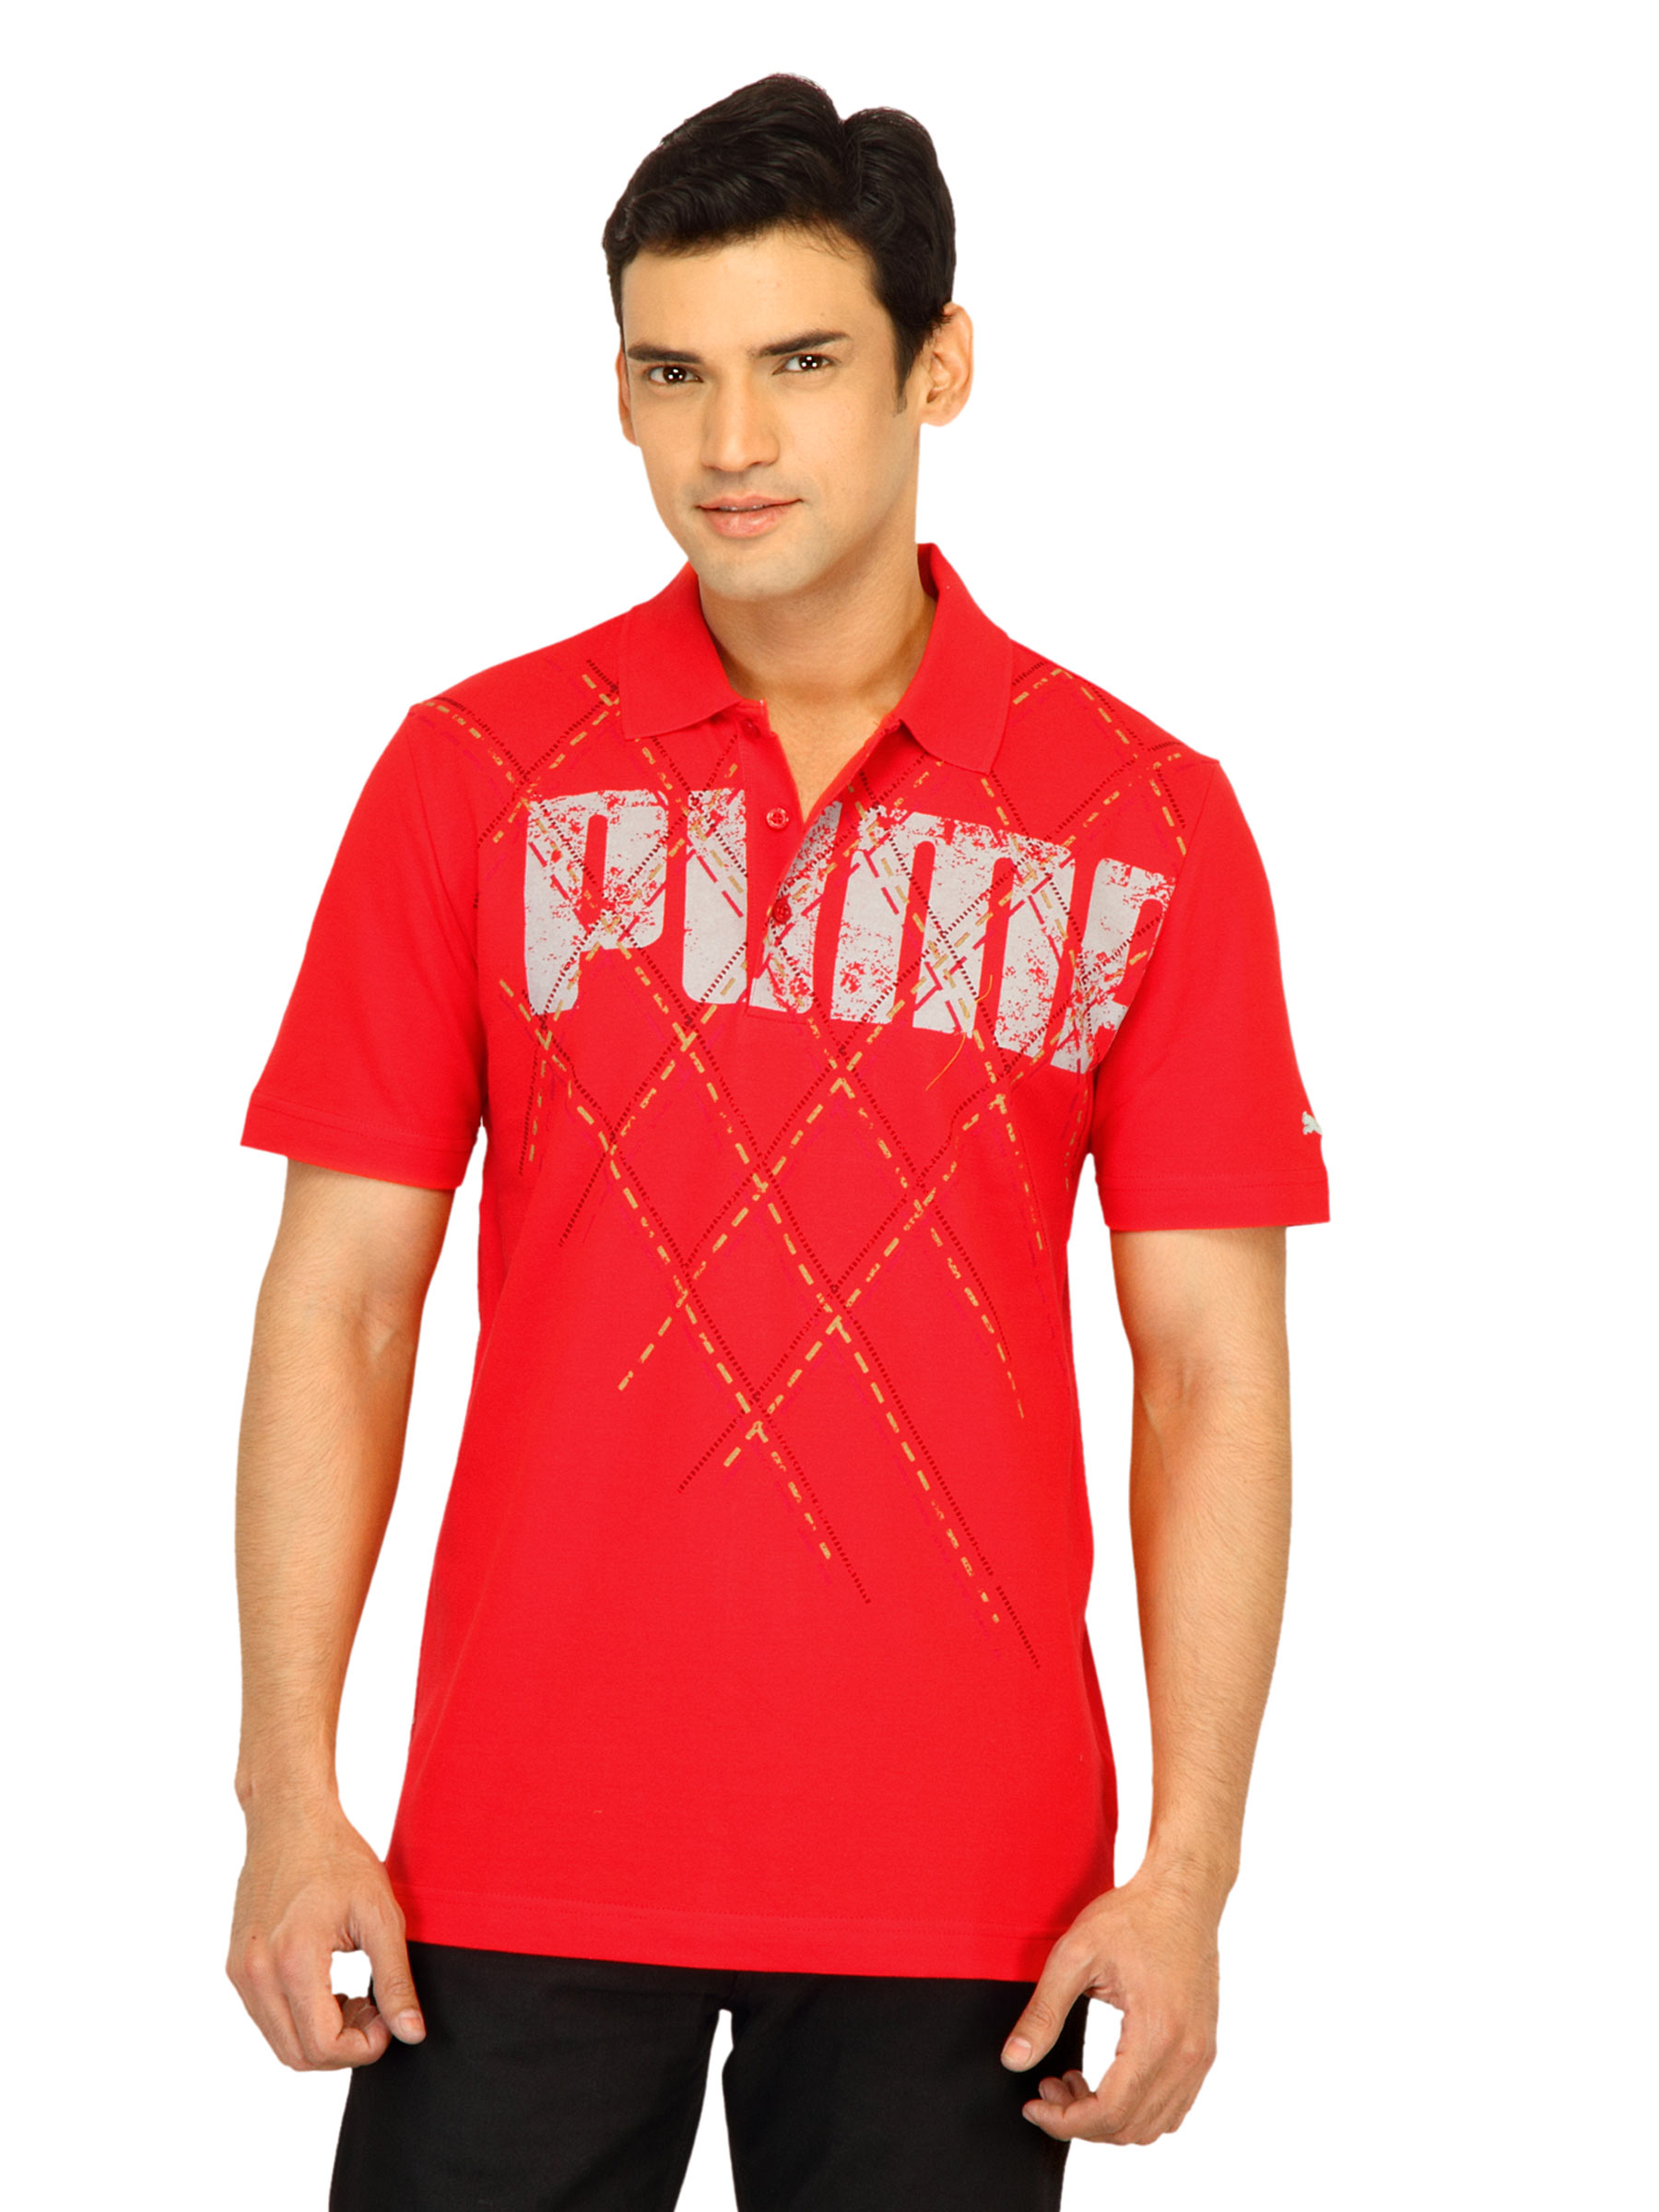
Puma Men Grafitti Red Polo Tshirt
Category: Apparel / Topwear / Tshirts
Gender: Men
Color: Red
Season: Fall 2011
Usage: Casual